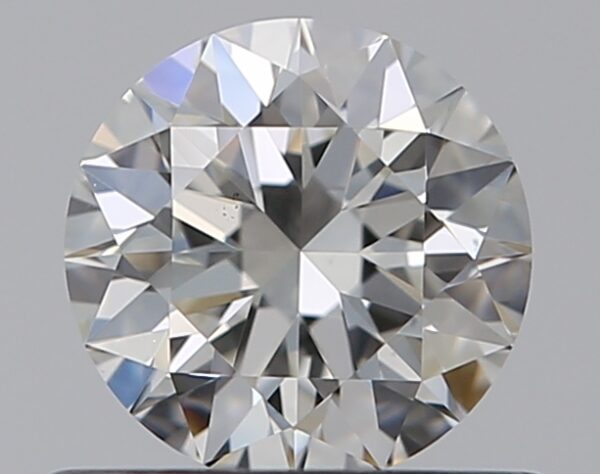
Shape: round
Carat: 0.5
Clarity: VS1
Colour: I
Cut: EX
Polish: EX
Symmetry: EX
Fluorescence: N
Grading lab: GIA
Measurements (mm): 5.05 x 5.08 x 3.17